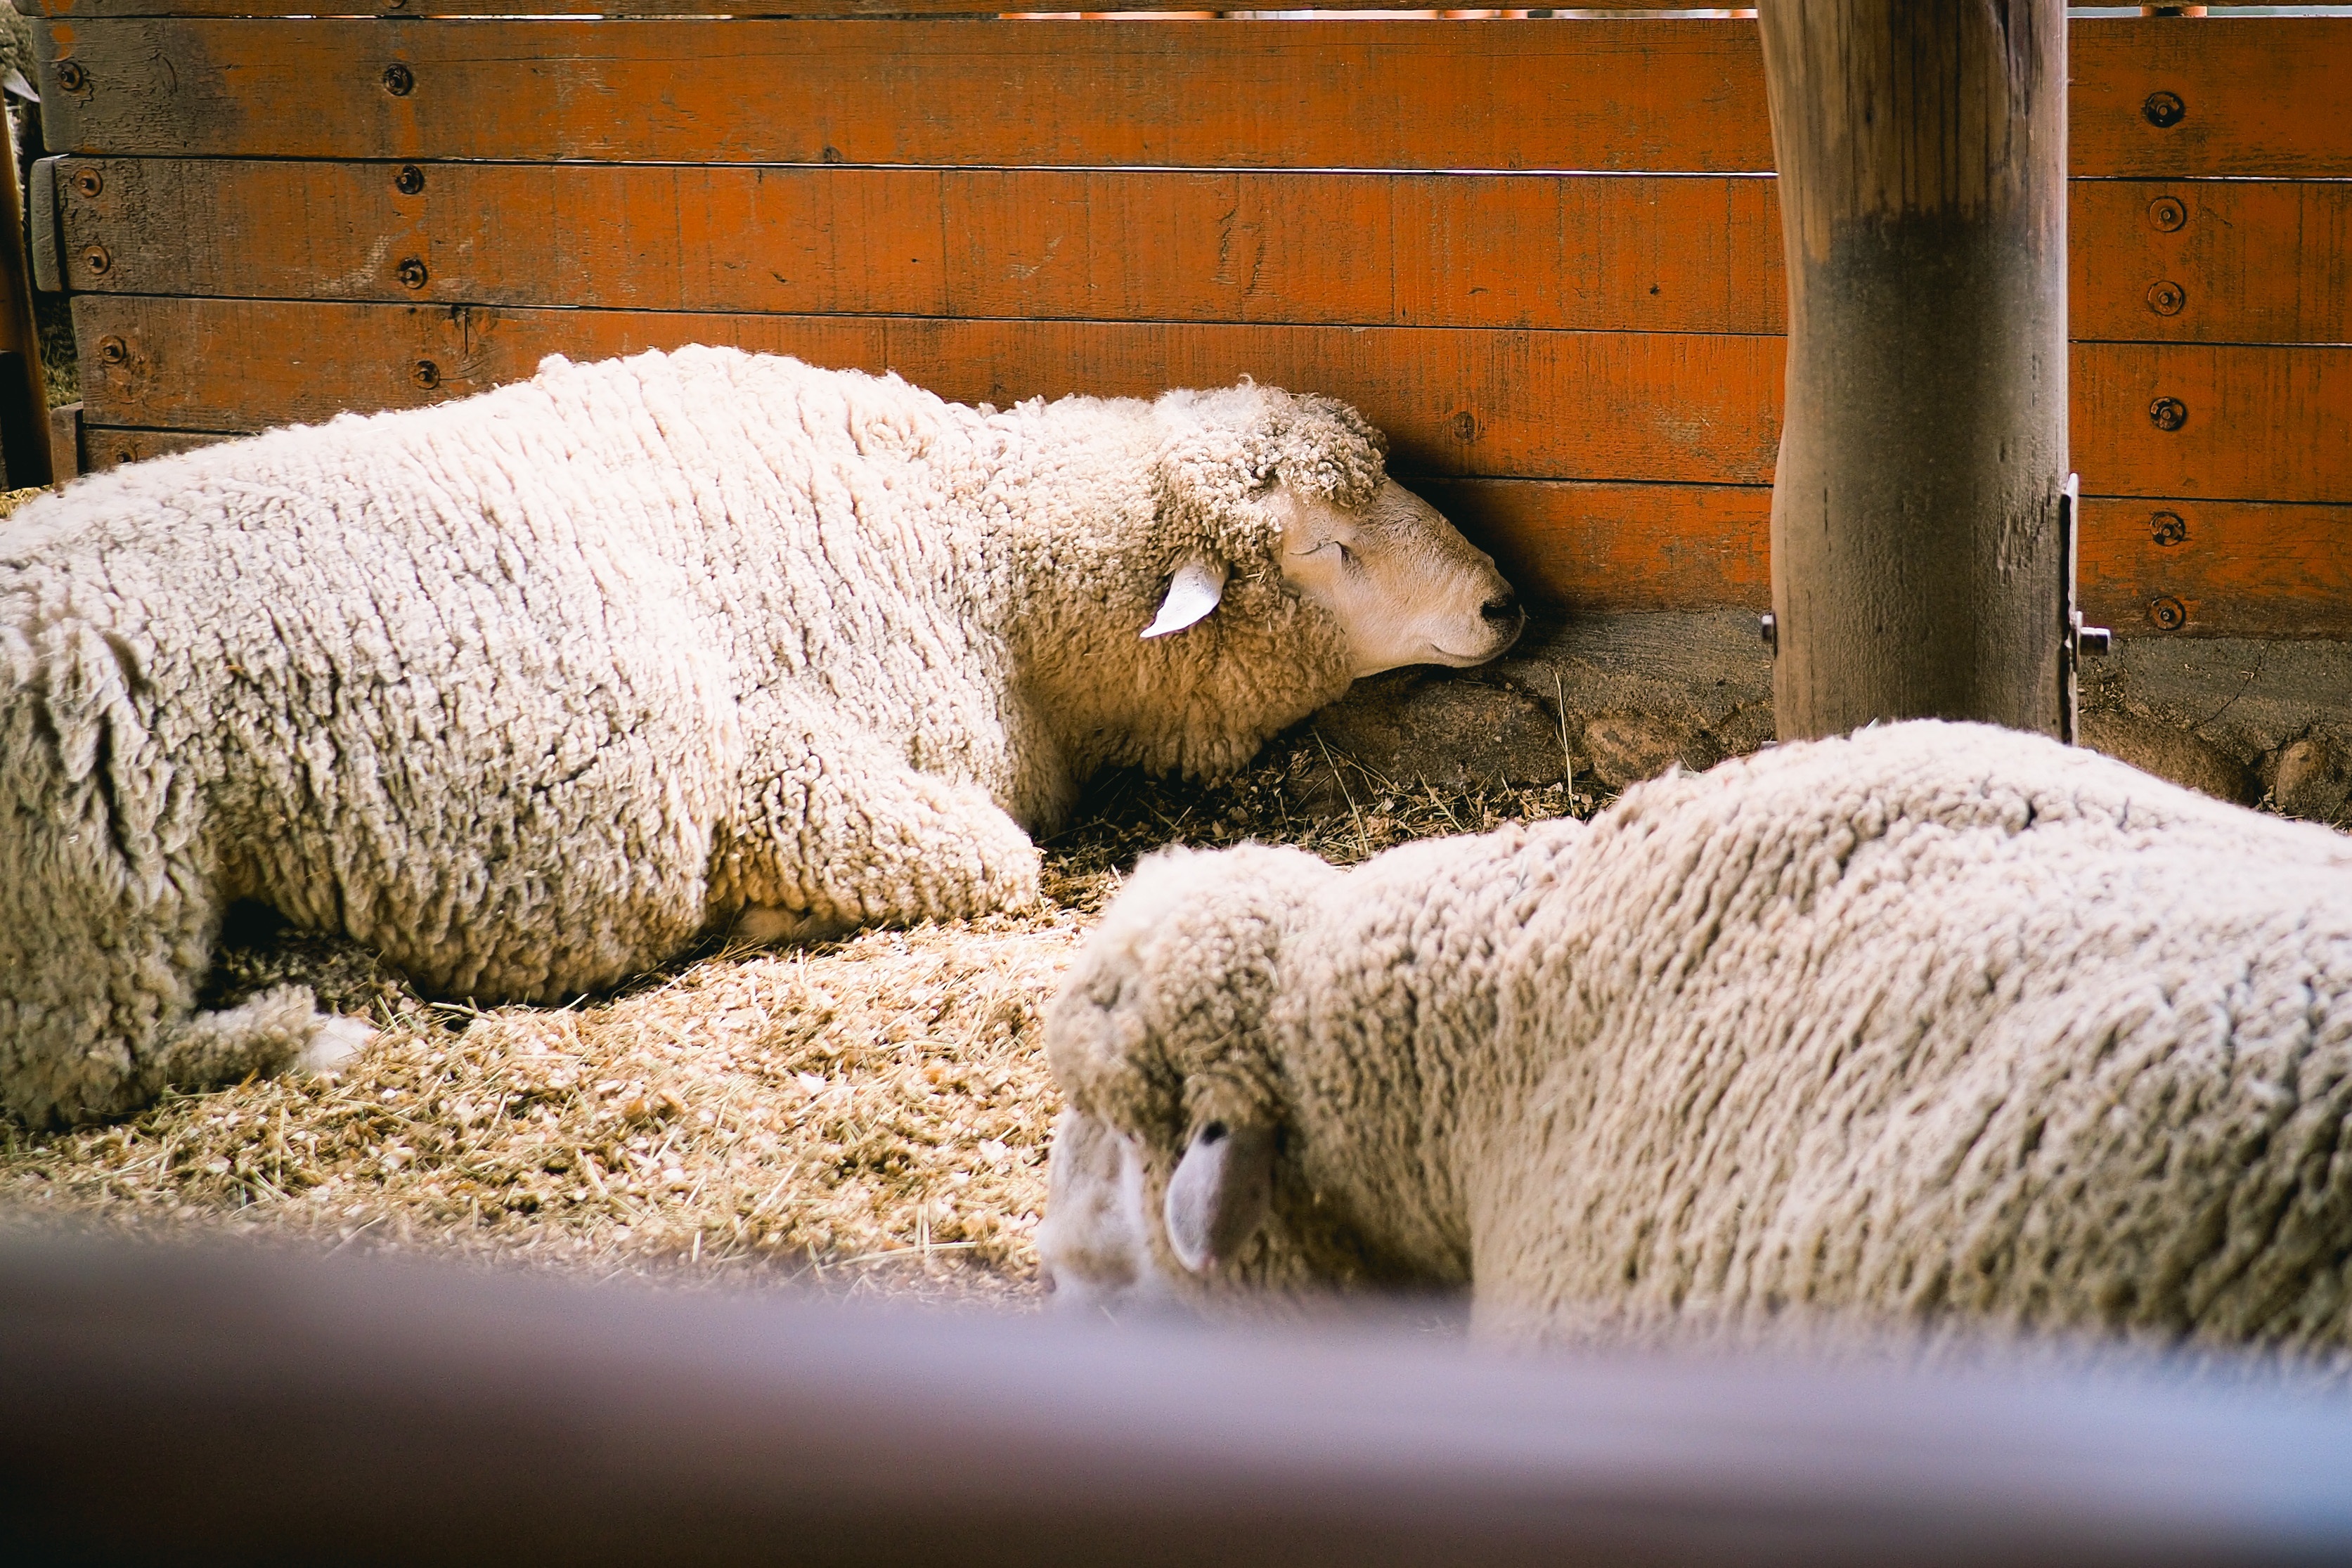
sheep, mammal, fauna, sheeps, cow goat family